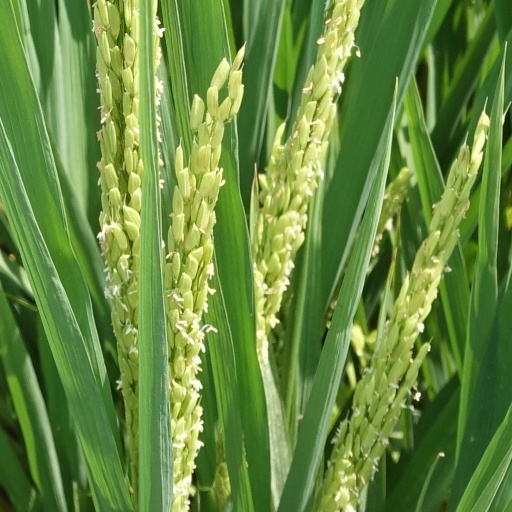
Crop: rice